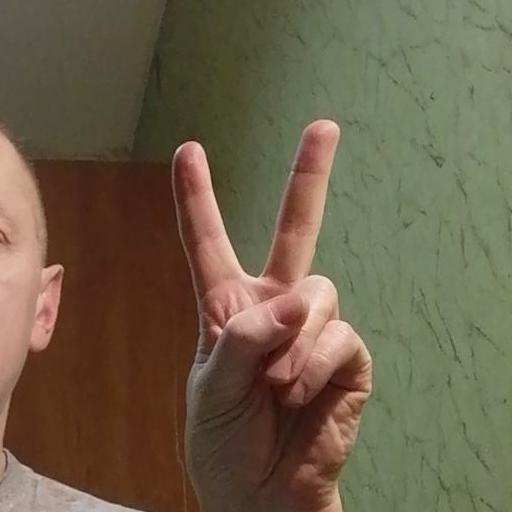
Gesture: peace